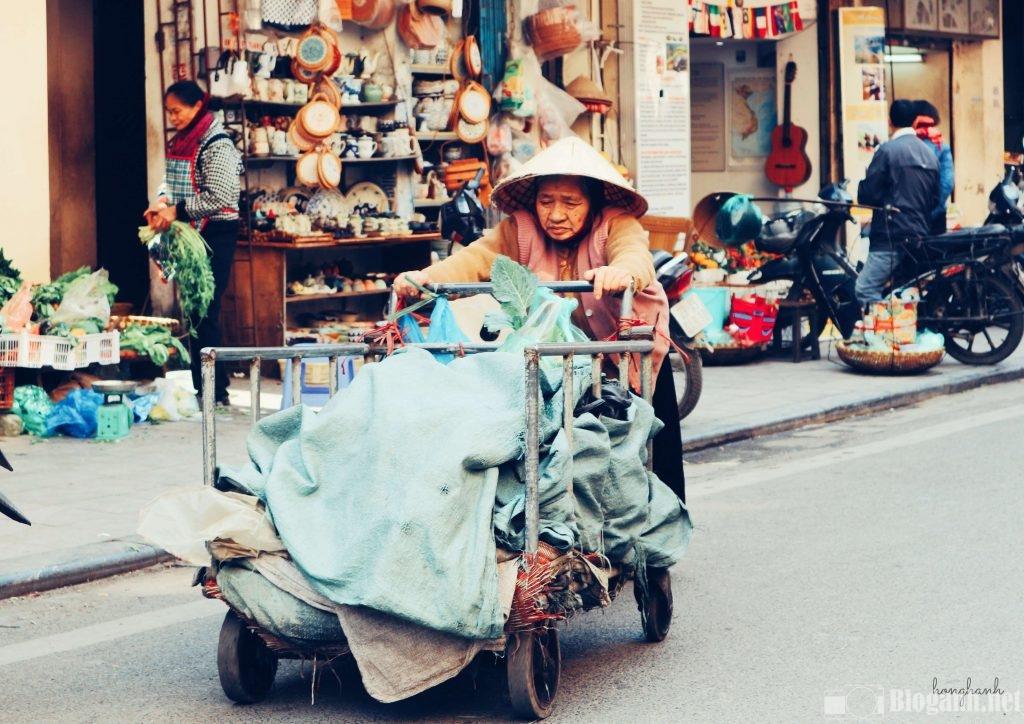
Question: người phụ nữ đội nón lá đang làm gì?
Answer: đang cố gắng đẩy một chiếc xe đẩy